Royal visits to Manchester and Salford during the reign of Queen Victoria

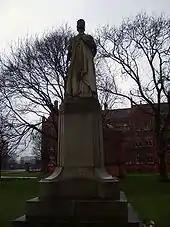
A statue of Queen Victoria in Peel Park, Salford

On 21 May the Queen visited to perform the official opening of the Manchester Ship Canal. The Ship Canal took seven years to build and stretched for 35 miles, creating the city's link to the open sea and independent shipping. The Queen knighted the mayor of Salford, William Henry Bailey and the lord mayor of Manchester, Anthony Marshall at the opening of the Canal.